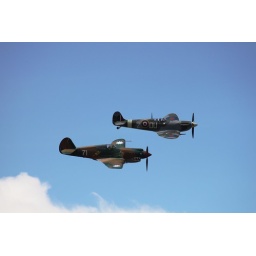
Flying Heritage Collection Fly Day May 22 2010 - Paul Allen's vintage airplane museum, many in flying order